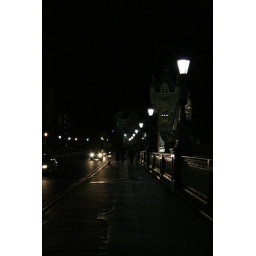
tower bridge in the night